Gryllotalpa vineae

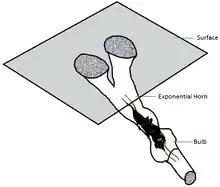
Male "Gryllotalpa vineae" in singing position in burrow

"Gryllotalpa vineae" is believed to produce a louder sound than any other insect. The male stridulates by raising and lowering his wing cases repeatedly while scraping the rear edge of the left forewing, which forms a plectrum, against the lower edge of the right forewing, which has a ratchet-like series of teeth. The vibrations that these rapid movements make are produced at a frequency of 3500 per second, and the "harp" (part of the wing) vibrates at the same frequency and acts to amplify the sound. The male stridulates in his burrow, which is Y-shaped with two horn-shaped openings on the ground surface, and a smooth-walled bulb on the stem of the "Y". This is just larger than the mole cricket, and he faces into the bulb with his tail near the tunnel fork. The bulb acts as a resonator and augments the sound dramatically so that one metre from the entrances, the sound intensity is ninety decibels, and can be heard away.